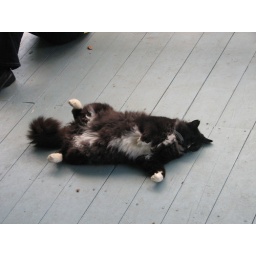
Lehman house this cat was the visitor, Magnolia house a big dog and Dog Trot house a deer stepping in the livingroom